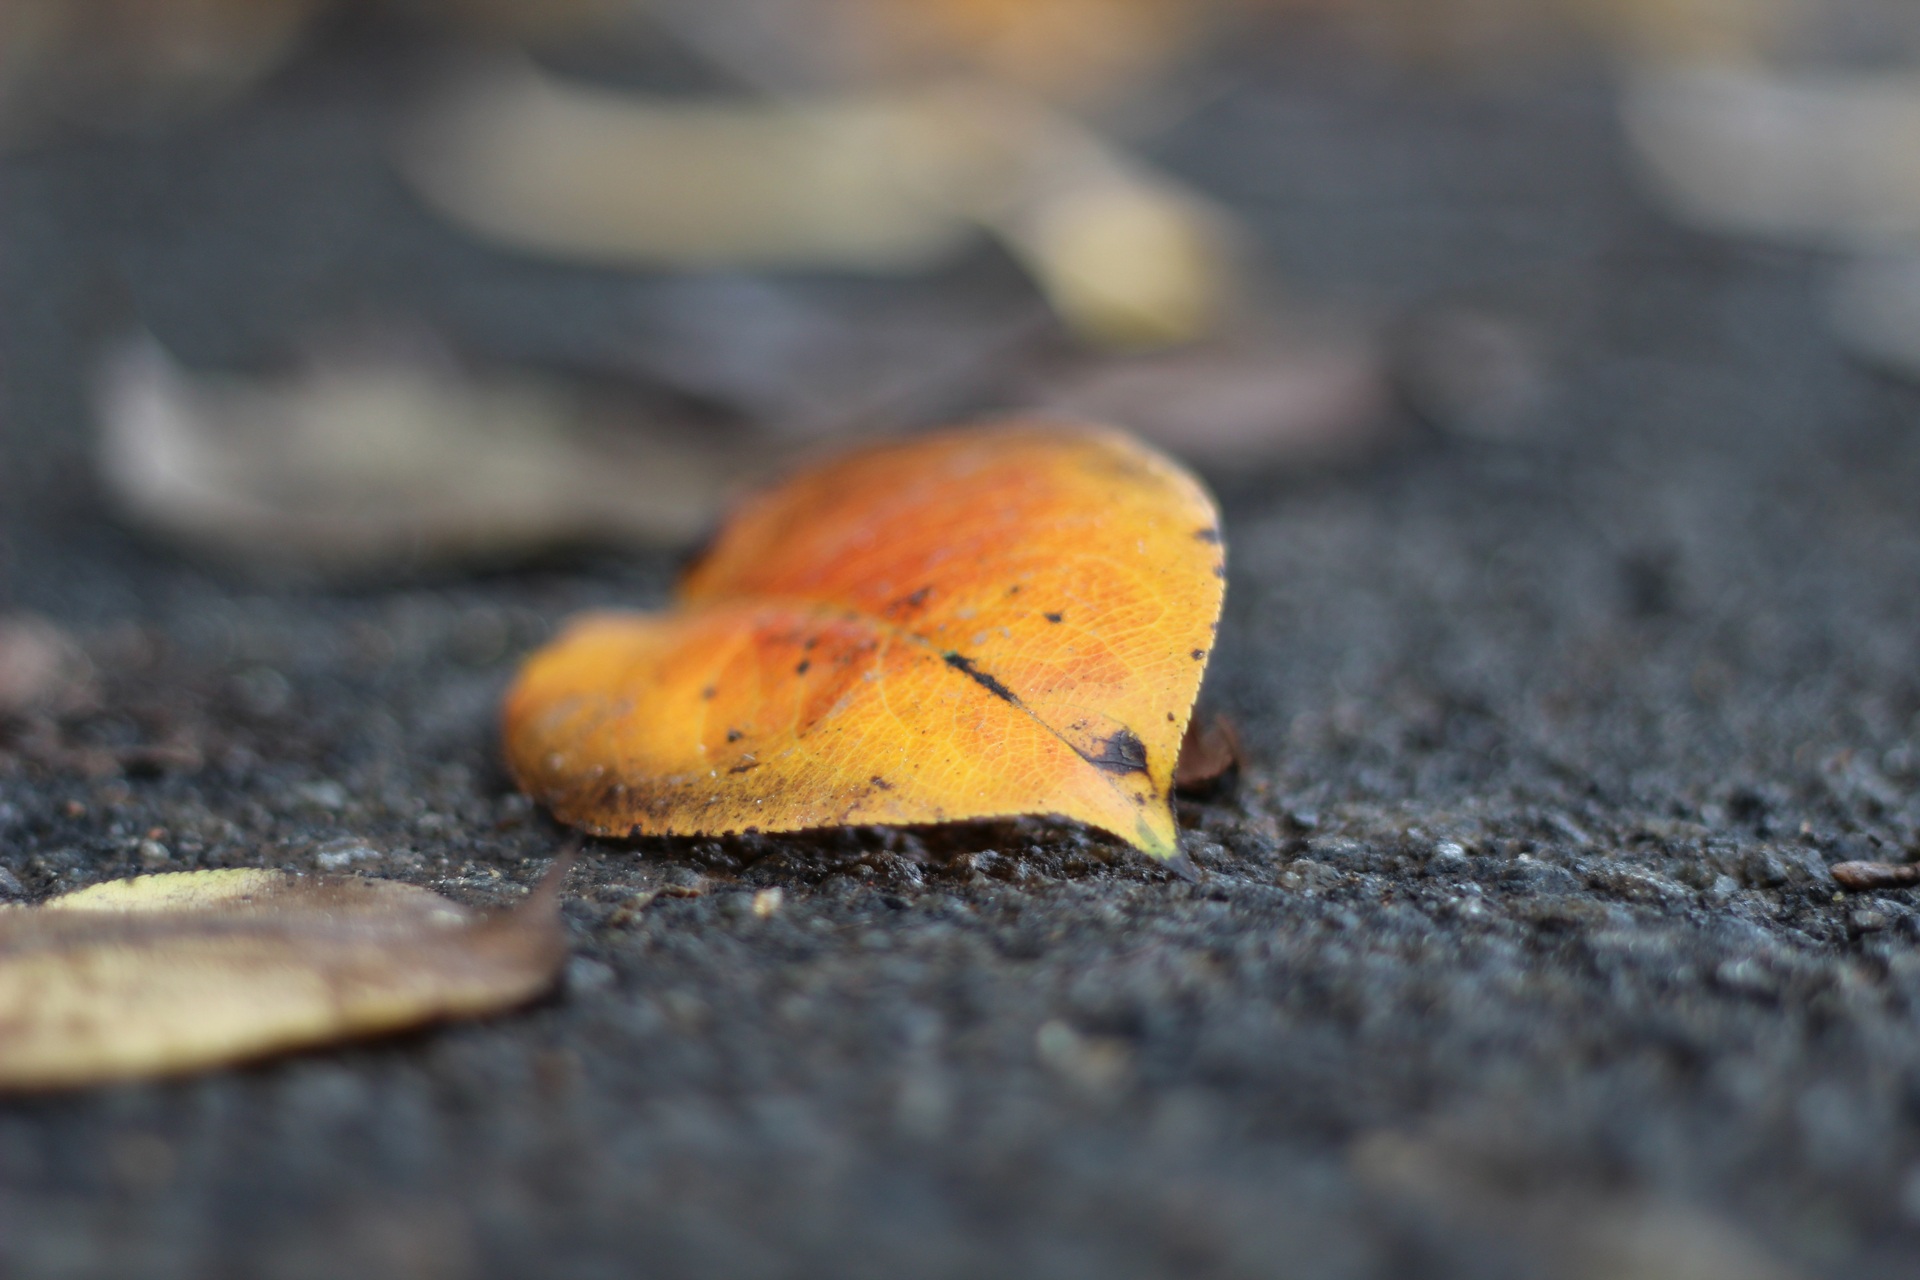
tree, nature, plant, photography, leaf, flower, wildlife, foliage, produce, autumn, yellow, flora, season, fauna, invertebrate, close up, leaves, macro photography